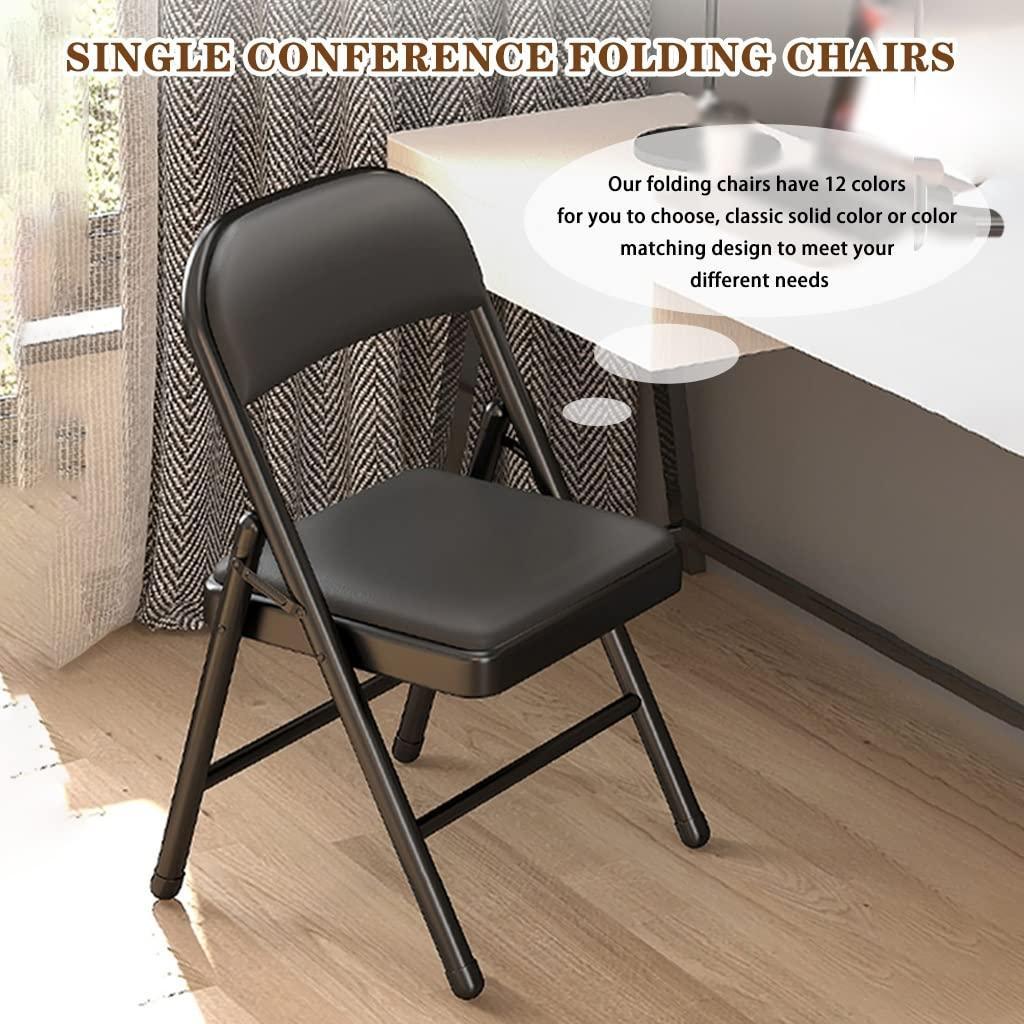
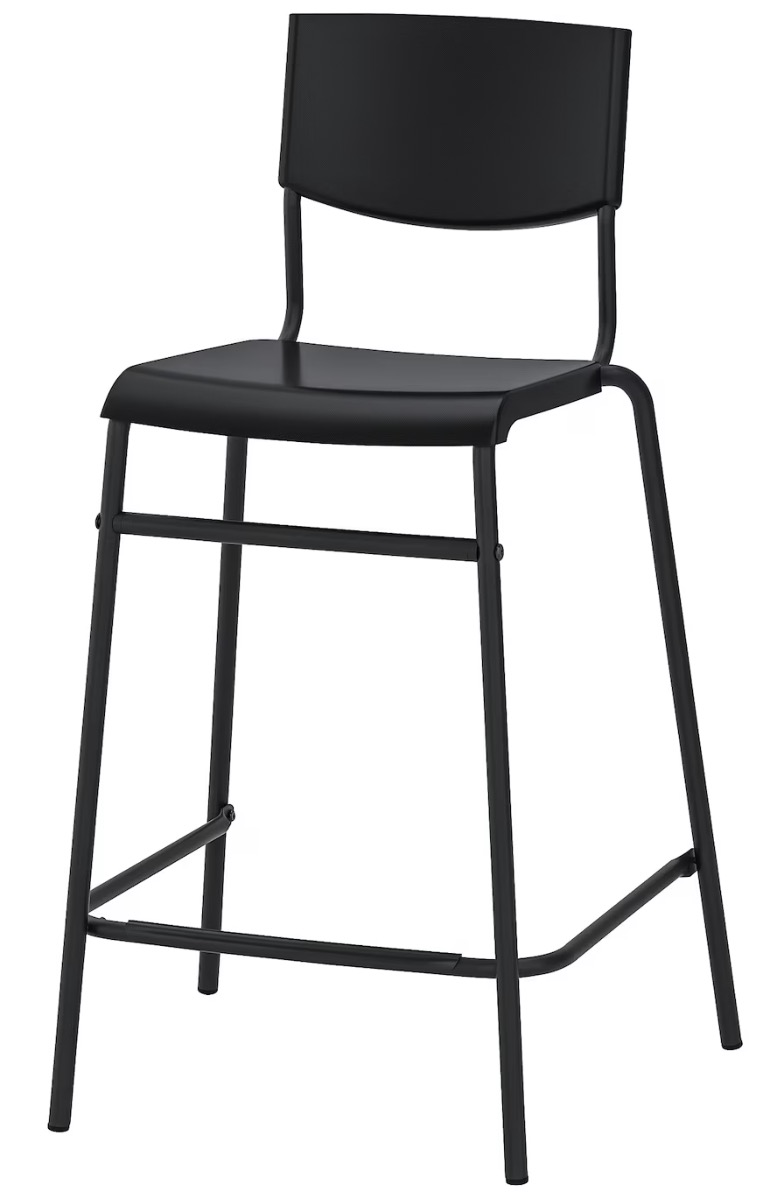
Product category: stool
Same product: no